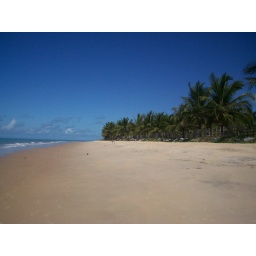
beach in trancoso south of porto seguro which is 20 hours bus north of rio